Roman Catholic Diocese of Saint Petersburg

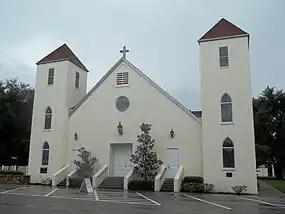

After World War II, Bishop Joseph P. Hurley of St. Augustine started a massive program of purchasing property throughout Florida to develop new parishes for the increasing Catholic population. He also recruited many priests from the northern states and Ireland to serve in Florida. He founded over 40% of the parishes within the present Diocese of St. Petersburg.